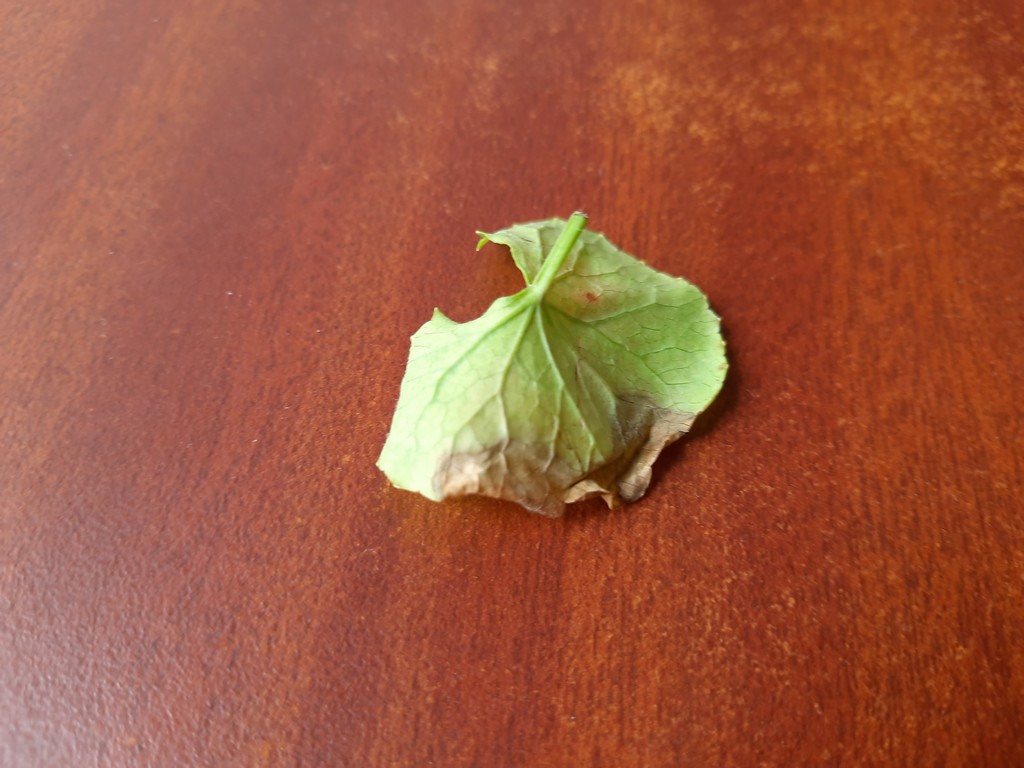
Label: Unhealthy